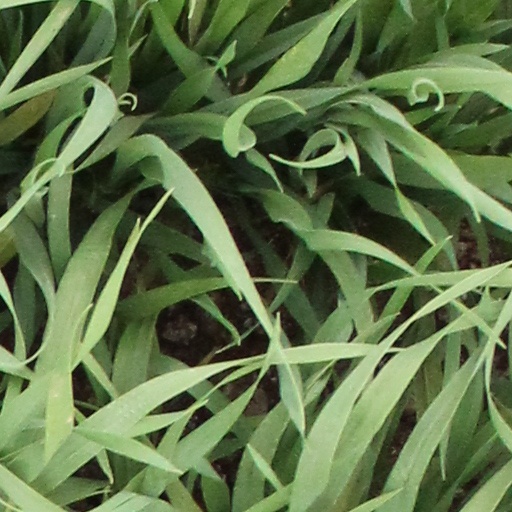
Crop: wheat